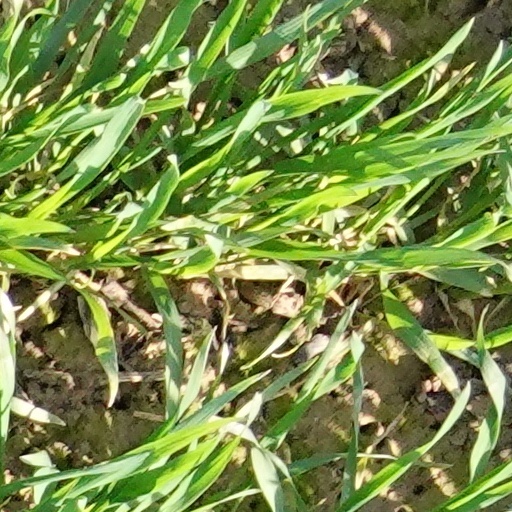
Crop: wheat